Alice Amter

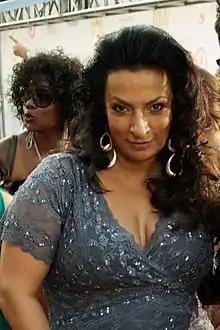
Alice Amter at the 2012 Alma Awards

Alice Amter (born 11 May 1966) is an English actress, best known for her character Mrs. Koothrappali in the American sitcom "The Big Bang Theory" and Dr. Kapoor on "Hot in Cleveland".